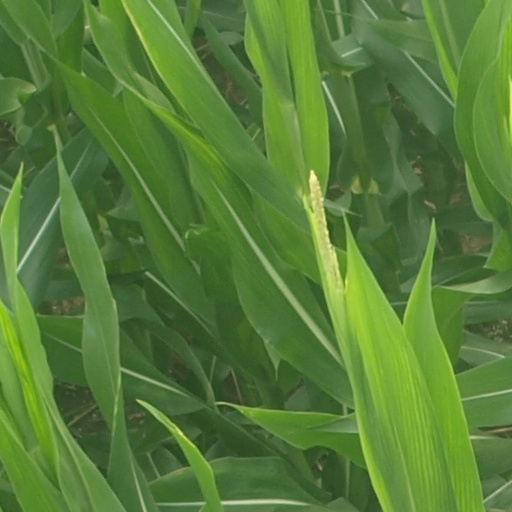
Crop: maize; corn